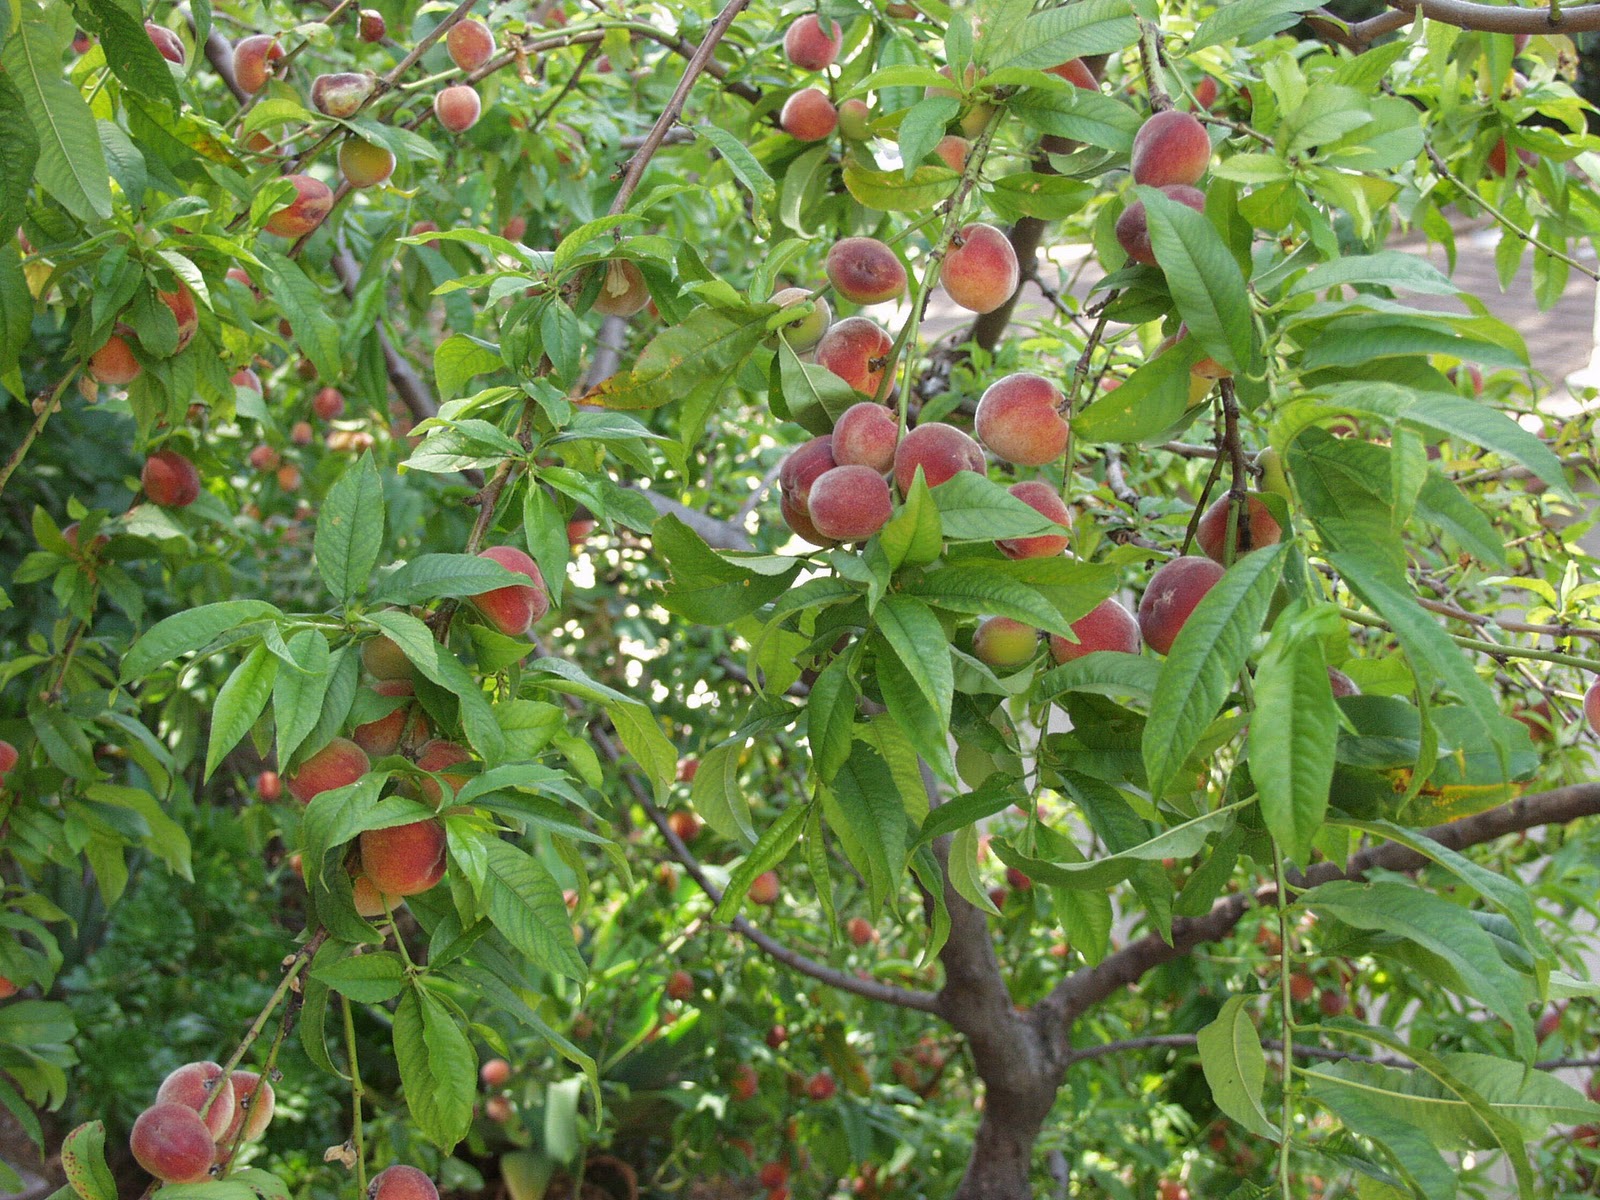
Labels: Peach leaf, Peach leaf, Peach leaf, Peach leaf, Peach leaf, Peach leaf, Peach leaf, Peach leaf, Peach leaf, Peach leaf, Peach leaf, Peach leaf, Peach leaf, Peach leaf, Peach leaf, Peach leaf, Peach leaf, Peach leaf, Peach leaf, Peach leaf, Peach leaf, Peach leaf, Peach leaf, Peach leaf, Peach leaf, Peach leaf, Peach leaf, Peach leaf, Peach leaf, Peach leaf, Peach leaf, Peach leaf